Ingeborg Drewitz

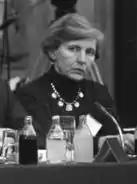
Ingeborg Drewitz in 1981

Ingeborg Drewitz (born Ingeborg Neubert; 10 January 1923 – 26 November 1986) was a German writer and academic.